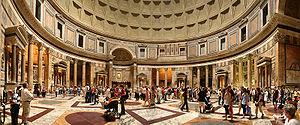
Vue panoramique de l'intérieur du Panthéon à Rome Italiano: Vista panoramica dell'interno del Pantheon a Roma
Le Panthéon de Rome est un édifice religieux antique situé sur la piazza della Rotonda (Rome), bâti sur l'ordre d'Agrippa au Iᵉʳ siècle av. J.-C. Endommagé par plusieurs incendies, il fut entièrement reconstruit sous Hadrien. À l’origine, le Panthéon était un temple dédié à toutes les divinités de la religion antique. Il fut converti en église au VIIᵉ siècle et est aujourd'hui la basilique Santa Maria ad Martyres. C’est le plus grand monument romain antique qui nous soit parvenu en état pratiquement intact, du fait de son utilisation ininterrompue jusqu'à nos jours. Il a donné son nom à un quartier de Rome.
Rome /ʁɔm/ est la capitale de l'Italie. Située au centre-ouest de la péninsule italienne, près de la mer Tyrrhénienne, elle est également la capitale de la région du Latium, et fut celle de l'Empire romain durant 357 ans. En 2019, elle compte 2 844 395 habitants établis sur 1 285 km², ce qui fait d'elle la commune la plus peuplée d'Italie et la troisième plus étendue d'Europe après Moscou et Londres. Son aire urbaine recense 4 356 403 habitants en 2016. Elle présente en outre la particularité de contenir un État enclavé dans son territoire : la cité-État du Vatican, dont le pape est le souverain. C'est le seul exemple existant d'un État à l'intérieur d'une ville.